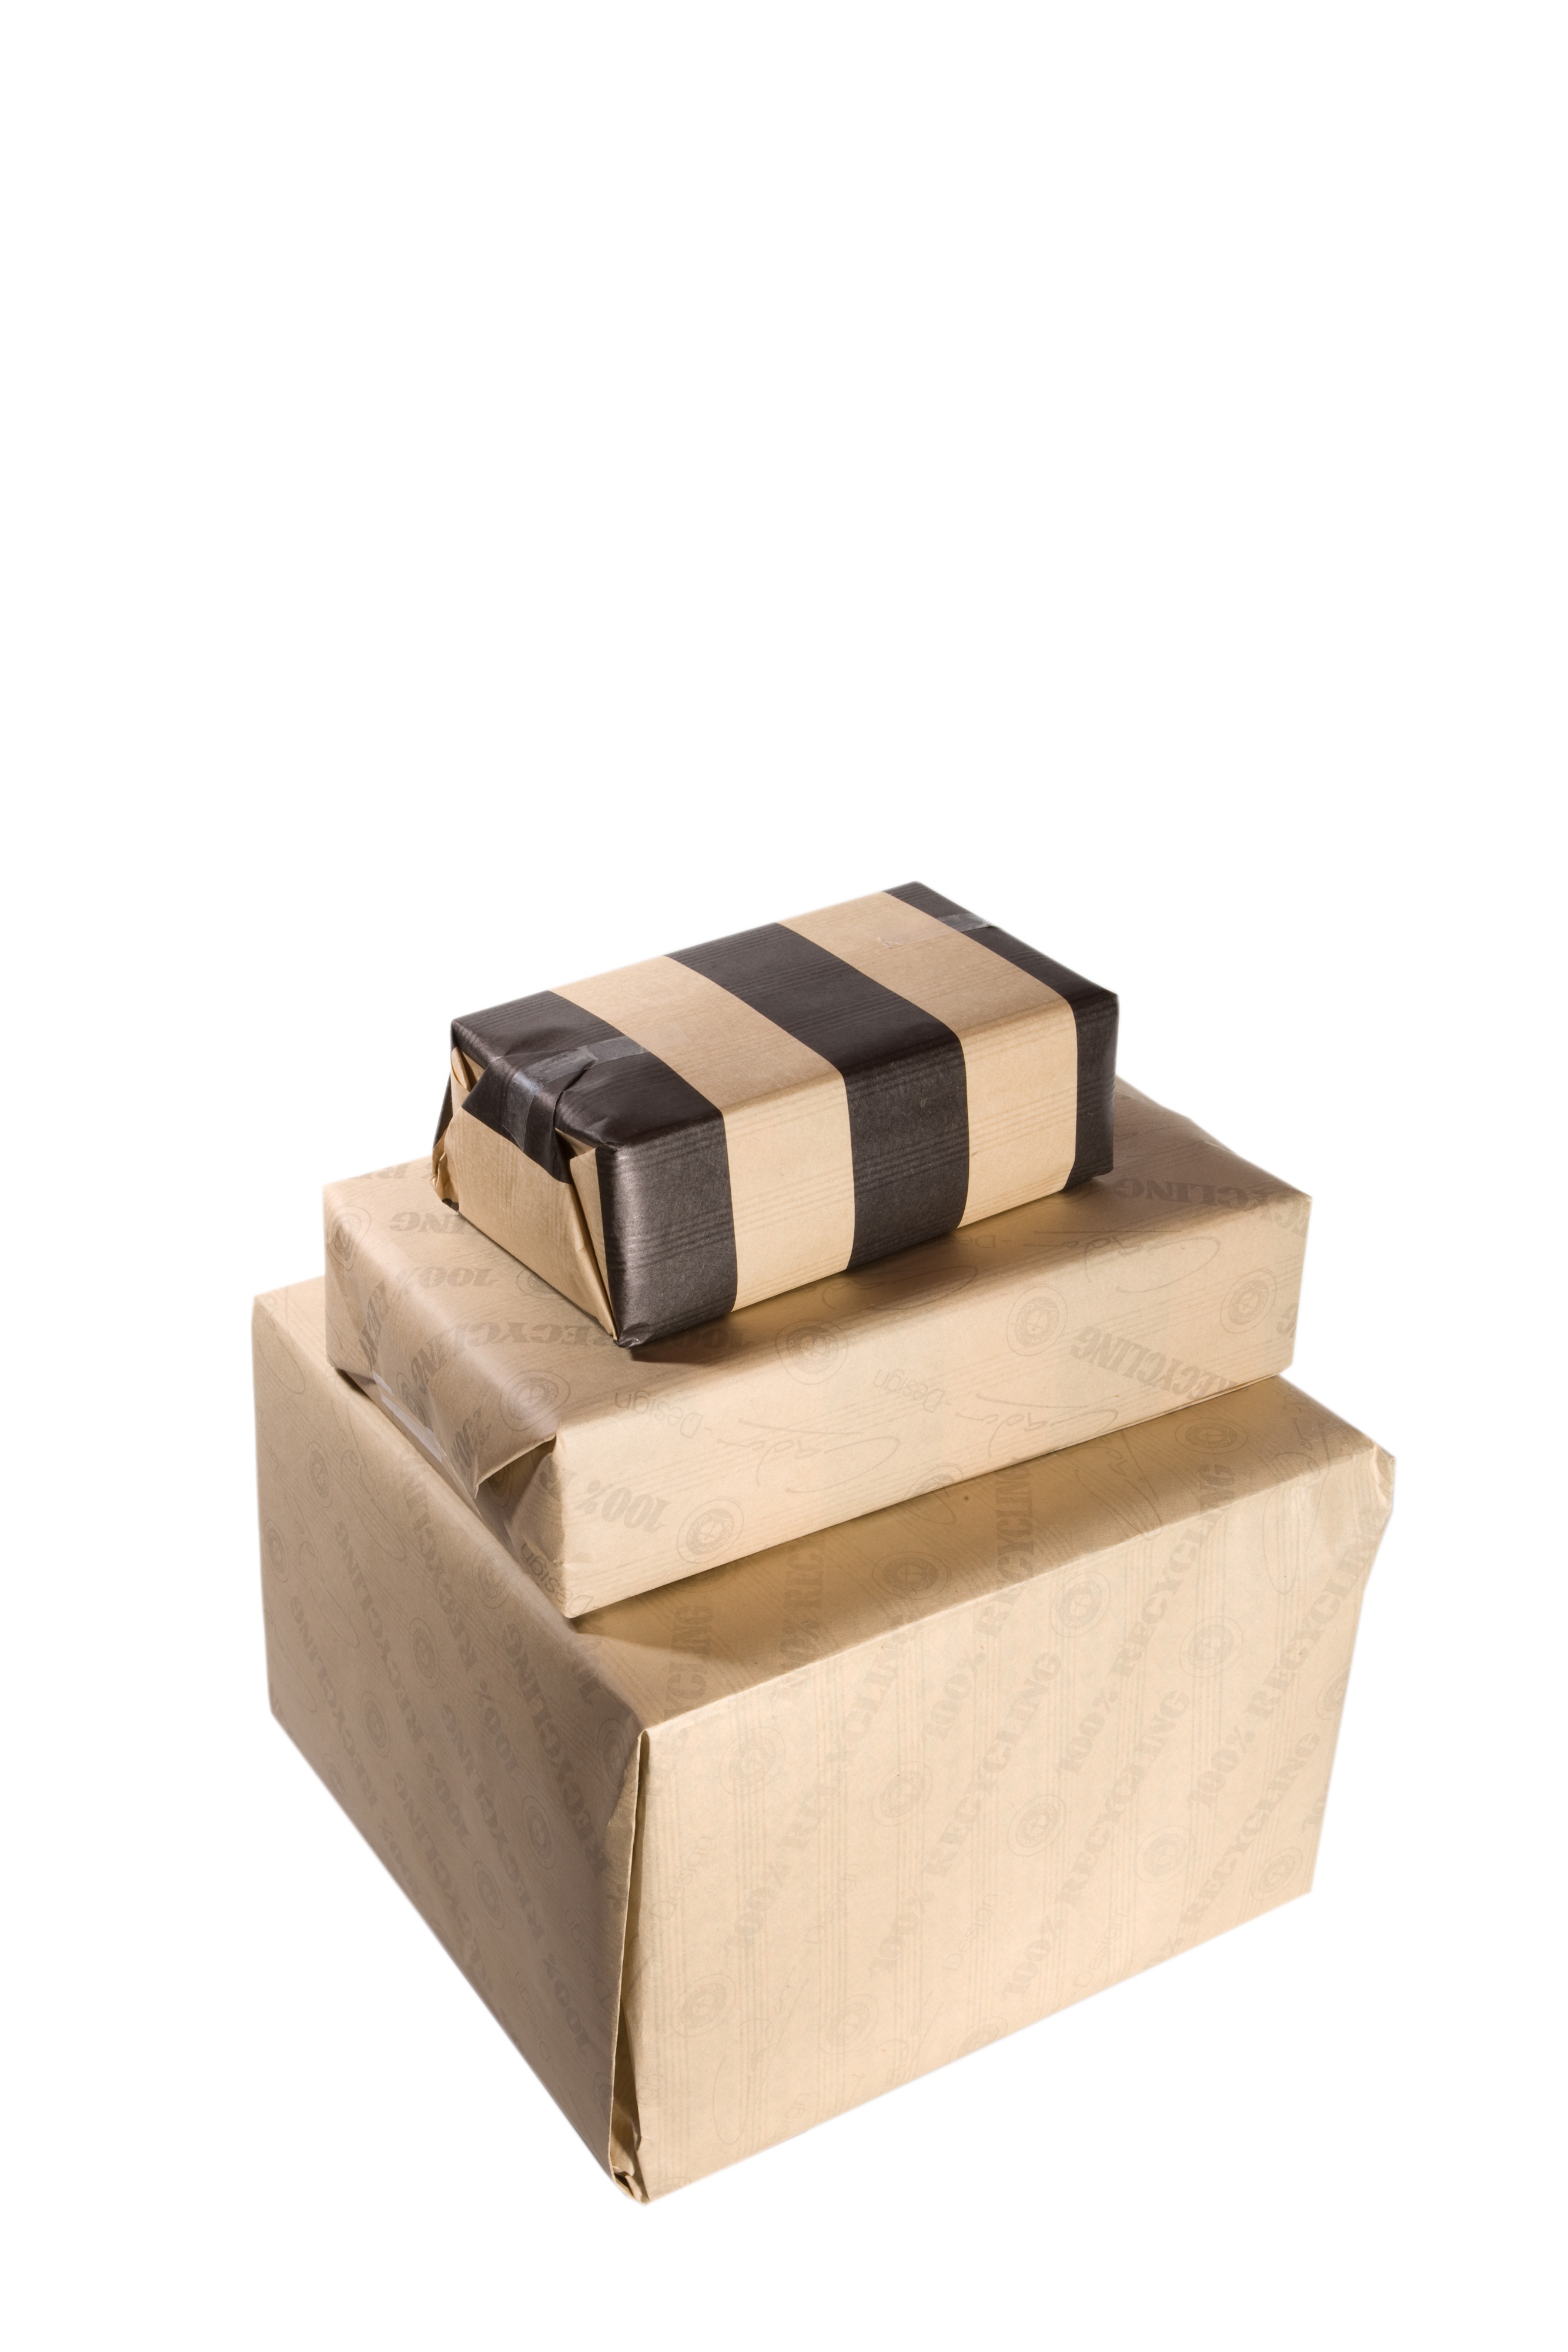
wood, gift, decoration, box, christmas, package, wrapping paper, advent, christmas decoration, stripes, cardboard, packaging, shipping, carton, birthday, made, packed, give, give away, surprise, pack, logistics, studio shot, environmentally friendly paper